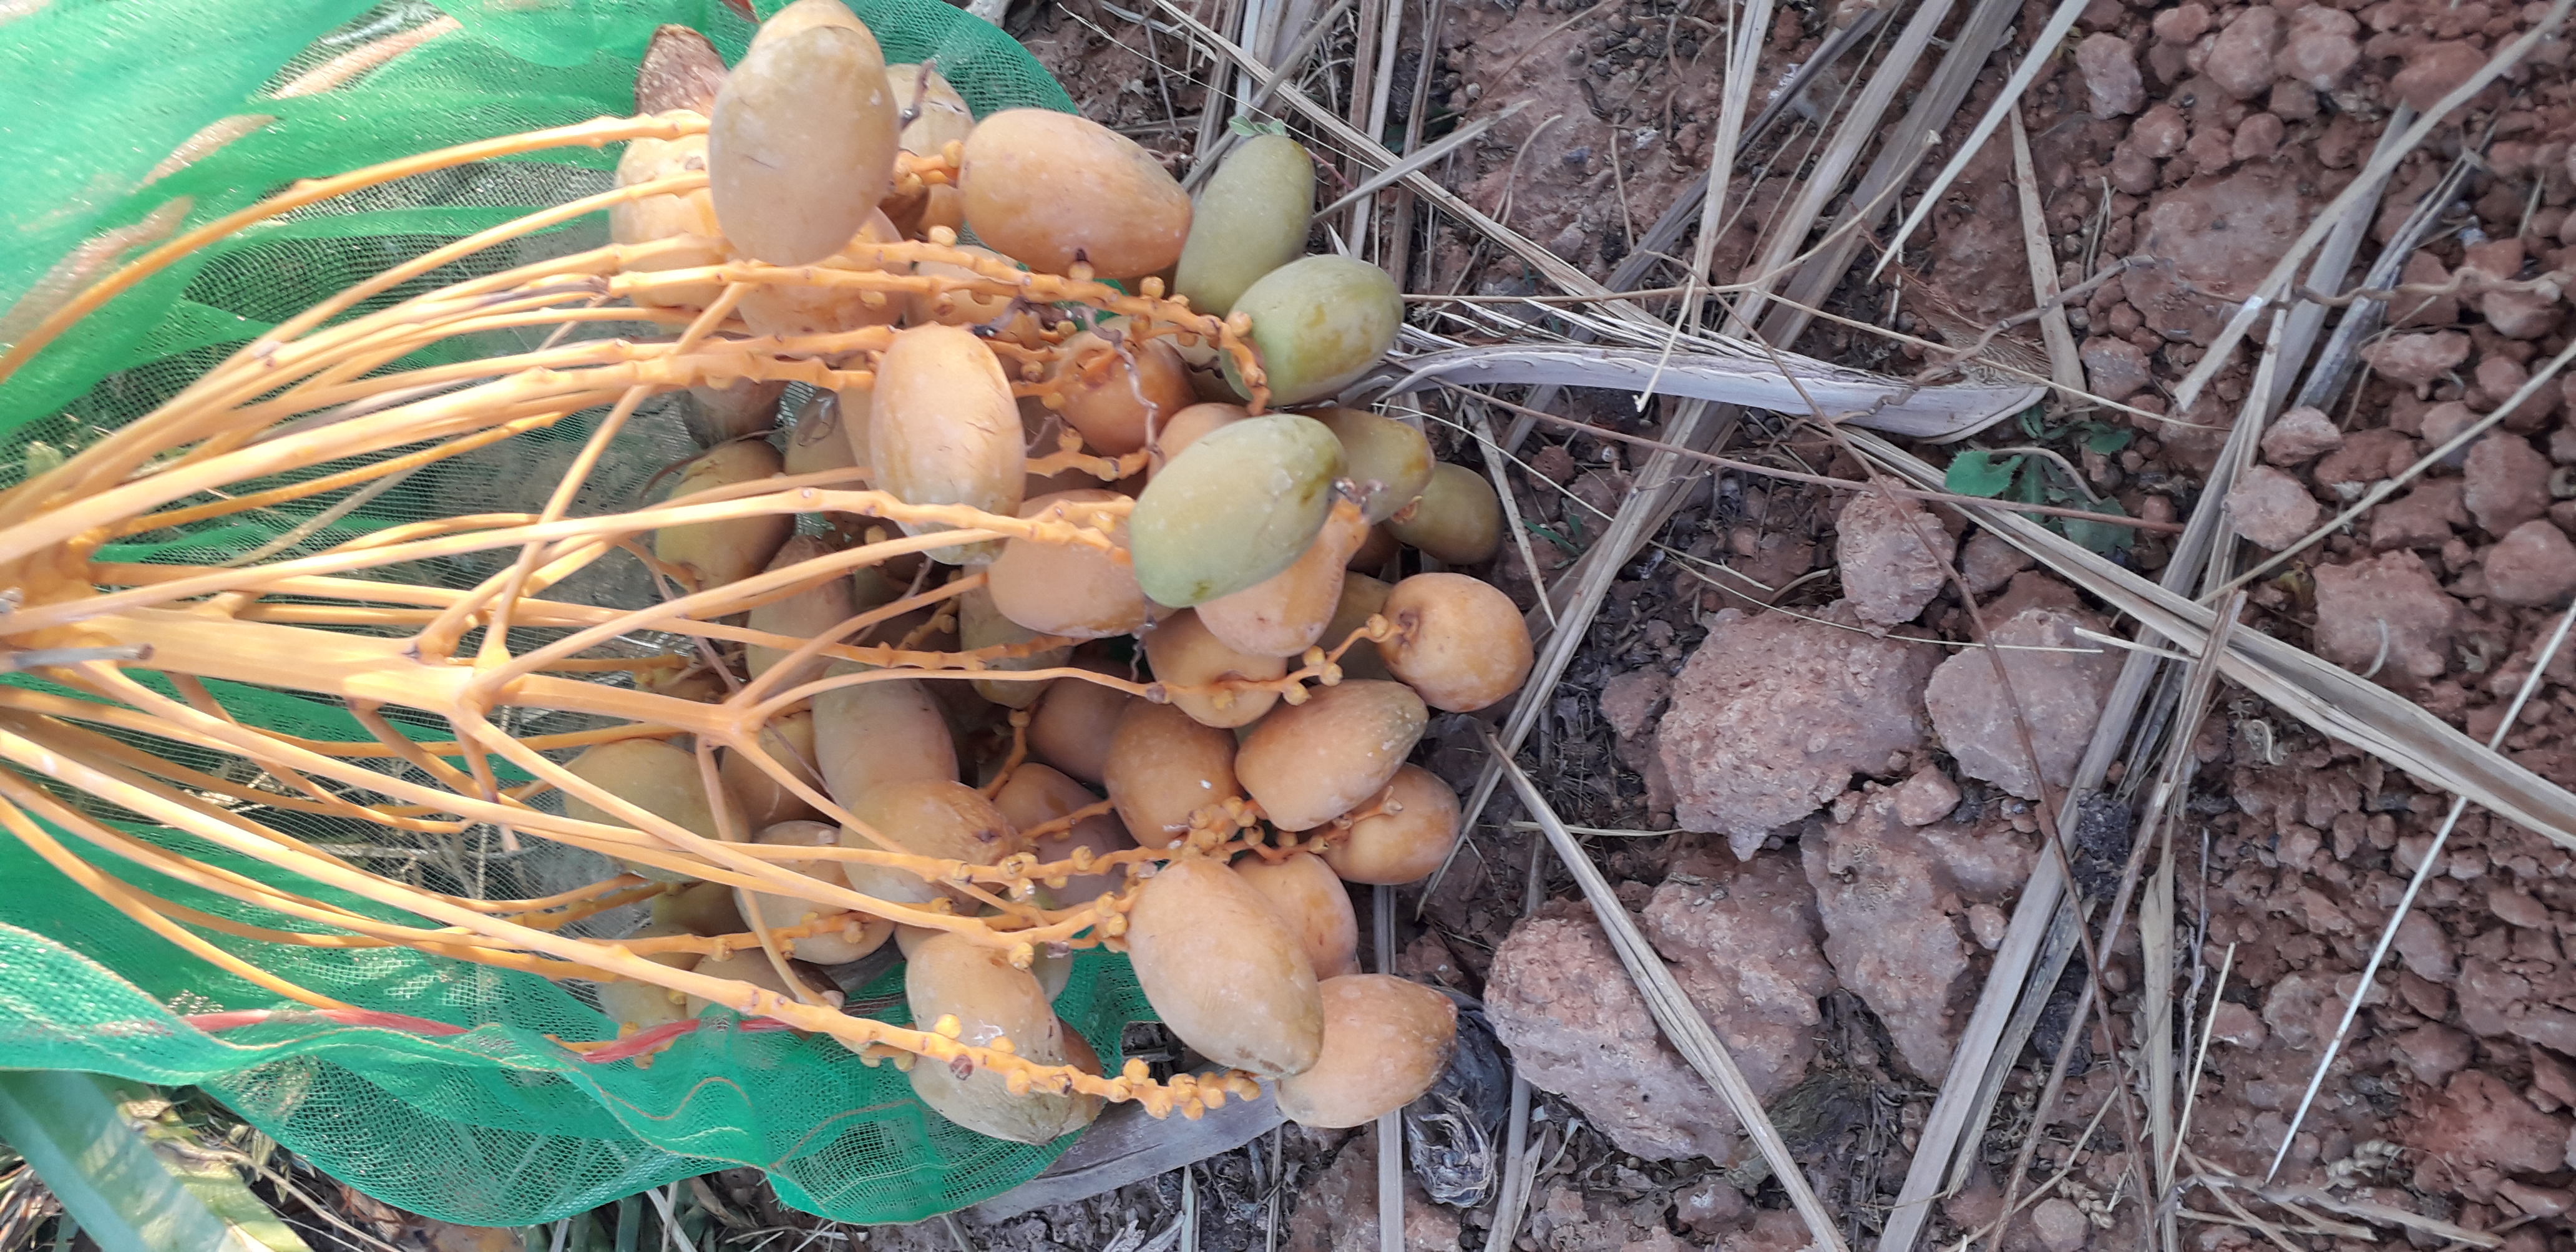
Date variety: Boumajhoul